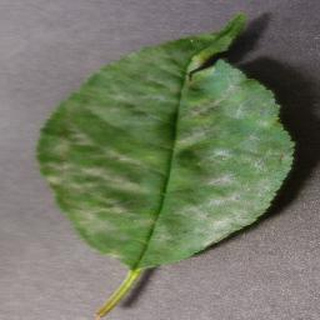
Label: cherry_powdery_mildew